Tycho (musician)

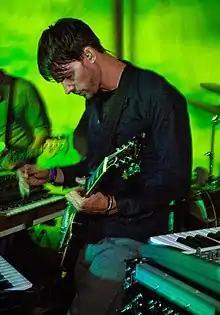
Hansen performing in 2012

Scott Hansen (born February 7, 1977) is an American musician, record producer, composer, and songwriter. He is known professionally as Tycho and as ISO50 for his photographic and design work. His music incorporates elements of downtempo, ambient, and electronic styles, often featuring analogue synthesizers and guitar. He is based in San Francisco.